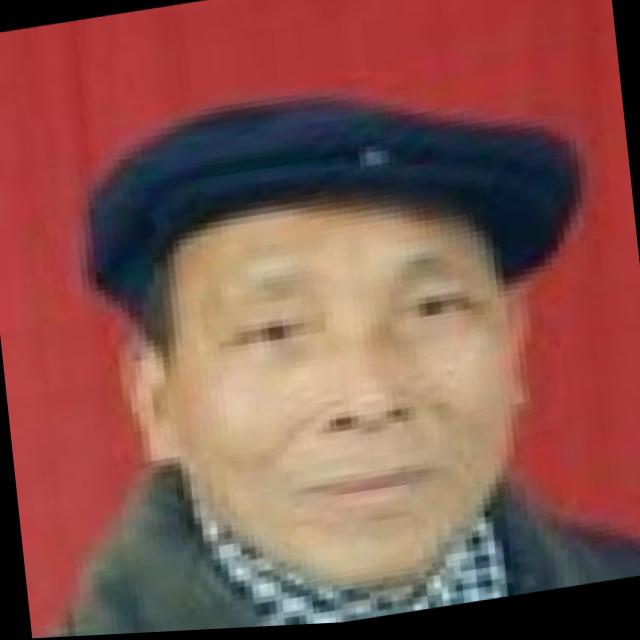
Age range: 65+